Fairuz

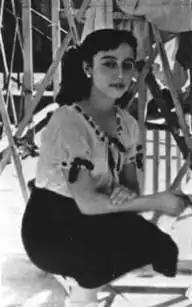
Fairuz in 1945

Nouhad Haddad was born on November 20, 1934 or 1935, in Beirut into a Syriac Orthodox and Maronite Christian family. Her father, Wadie, was an Assyrian born in Mardin, then in Ottoman Syria, who moved to Lebanon to flee the Assyrian genocide. He worked as a typesetter in a print shop. Her mother, Lisa al-Boustani, was born in the village of Dibbiyeh, Mount Lebanon. The family later moved to Zuqaq al-Blat, a neighborhood in Beirut, where they lived in a single-room house facing the Greek Orthodox Patriarchate school and shared a kitchen with their neighbors.